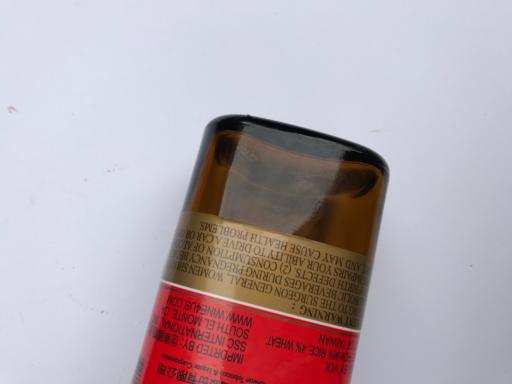
Label: glass